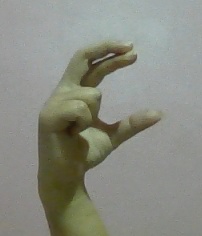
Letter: thal